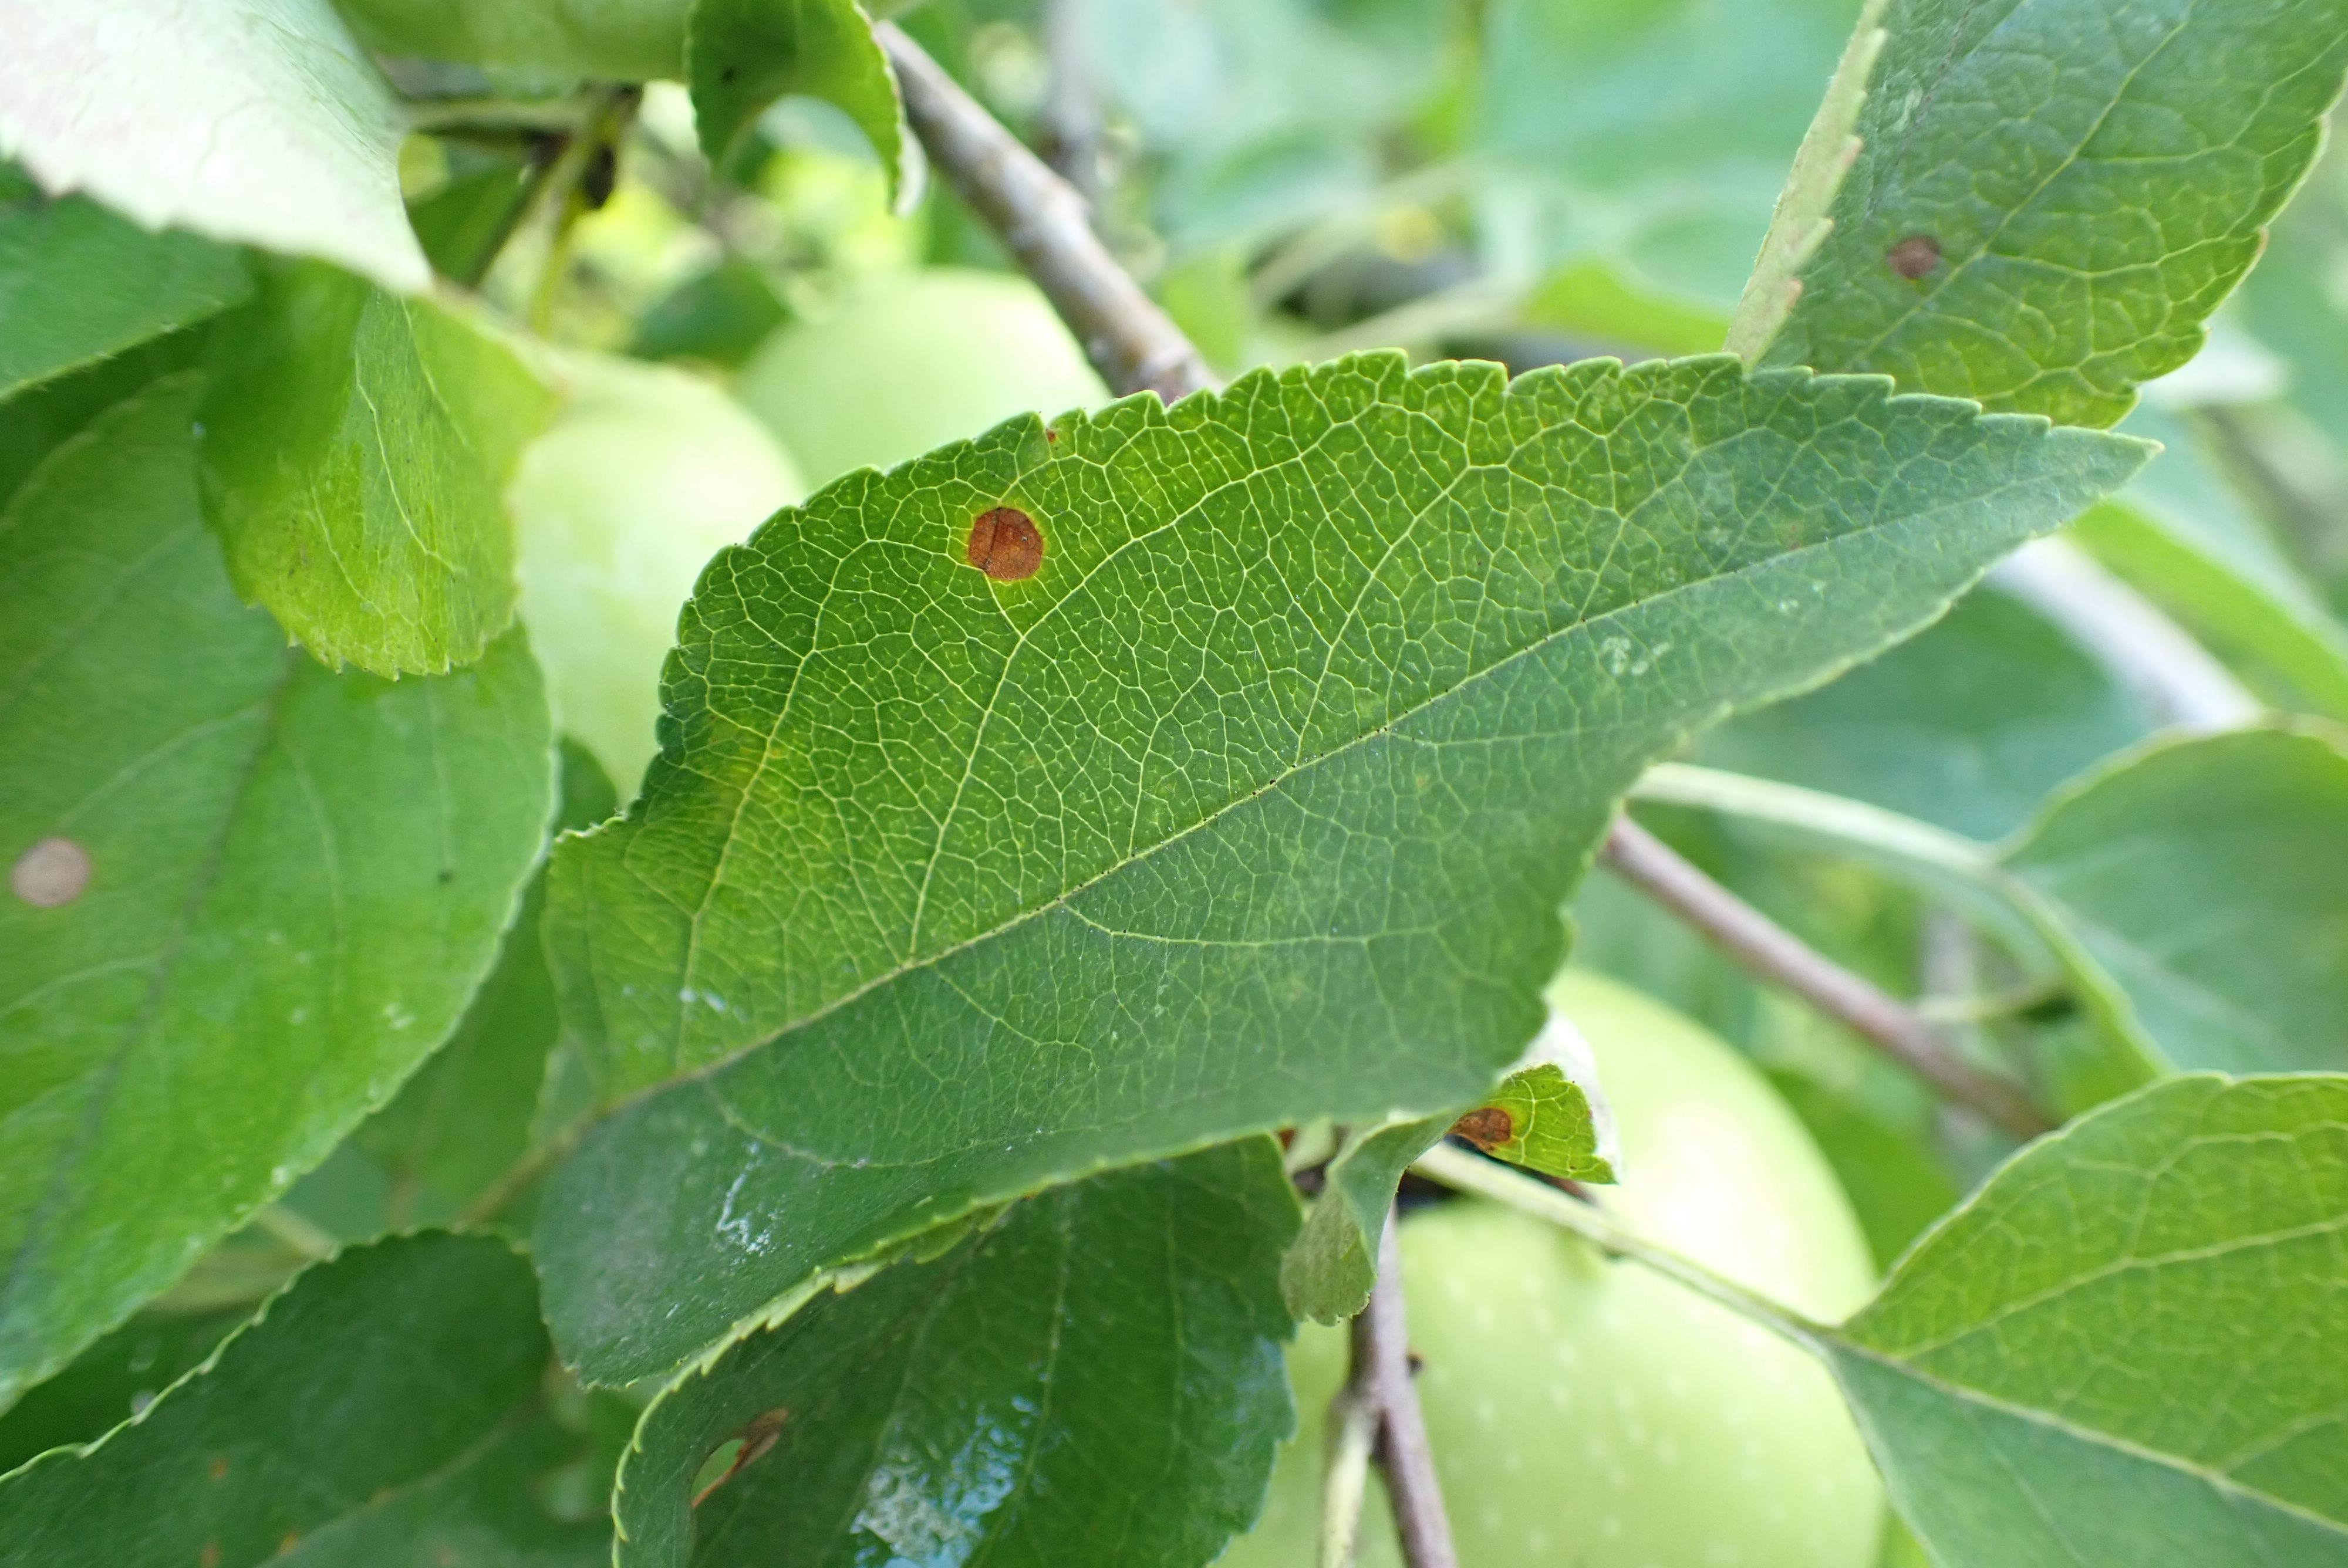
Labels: frog_eye_leaf_spot